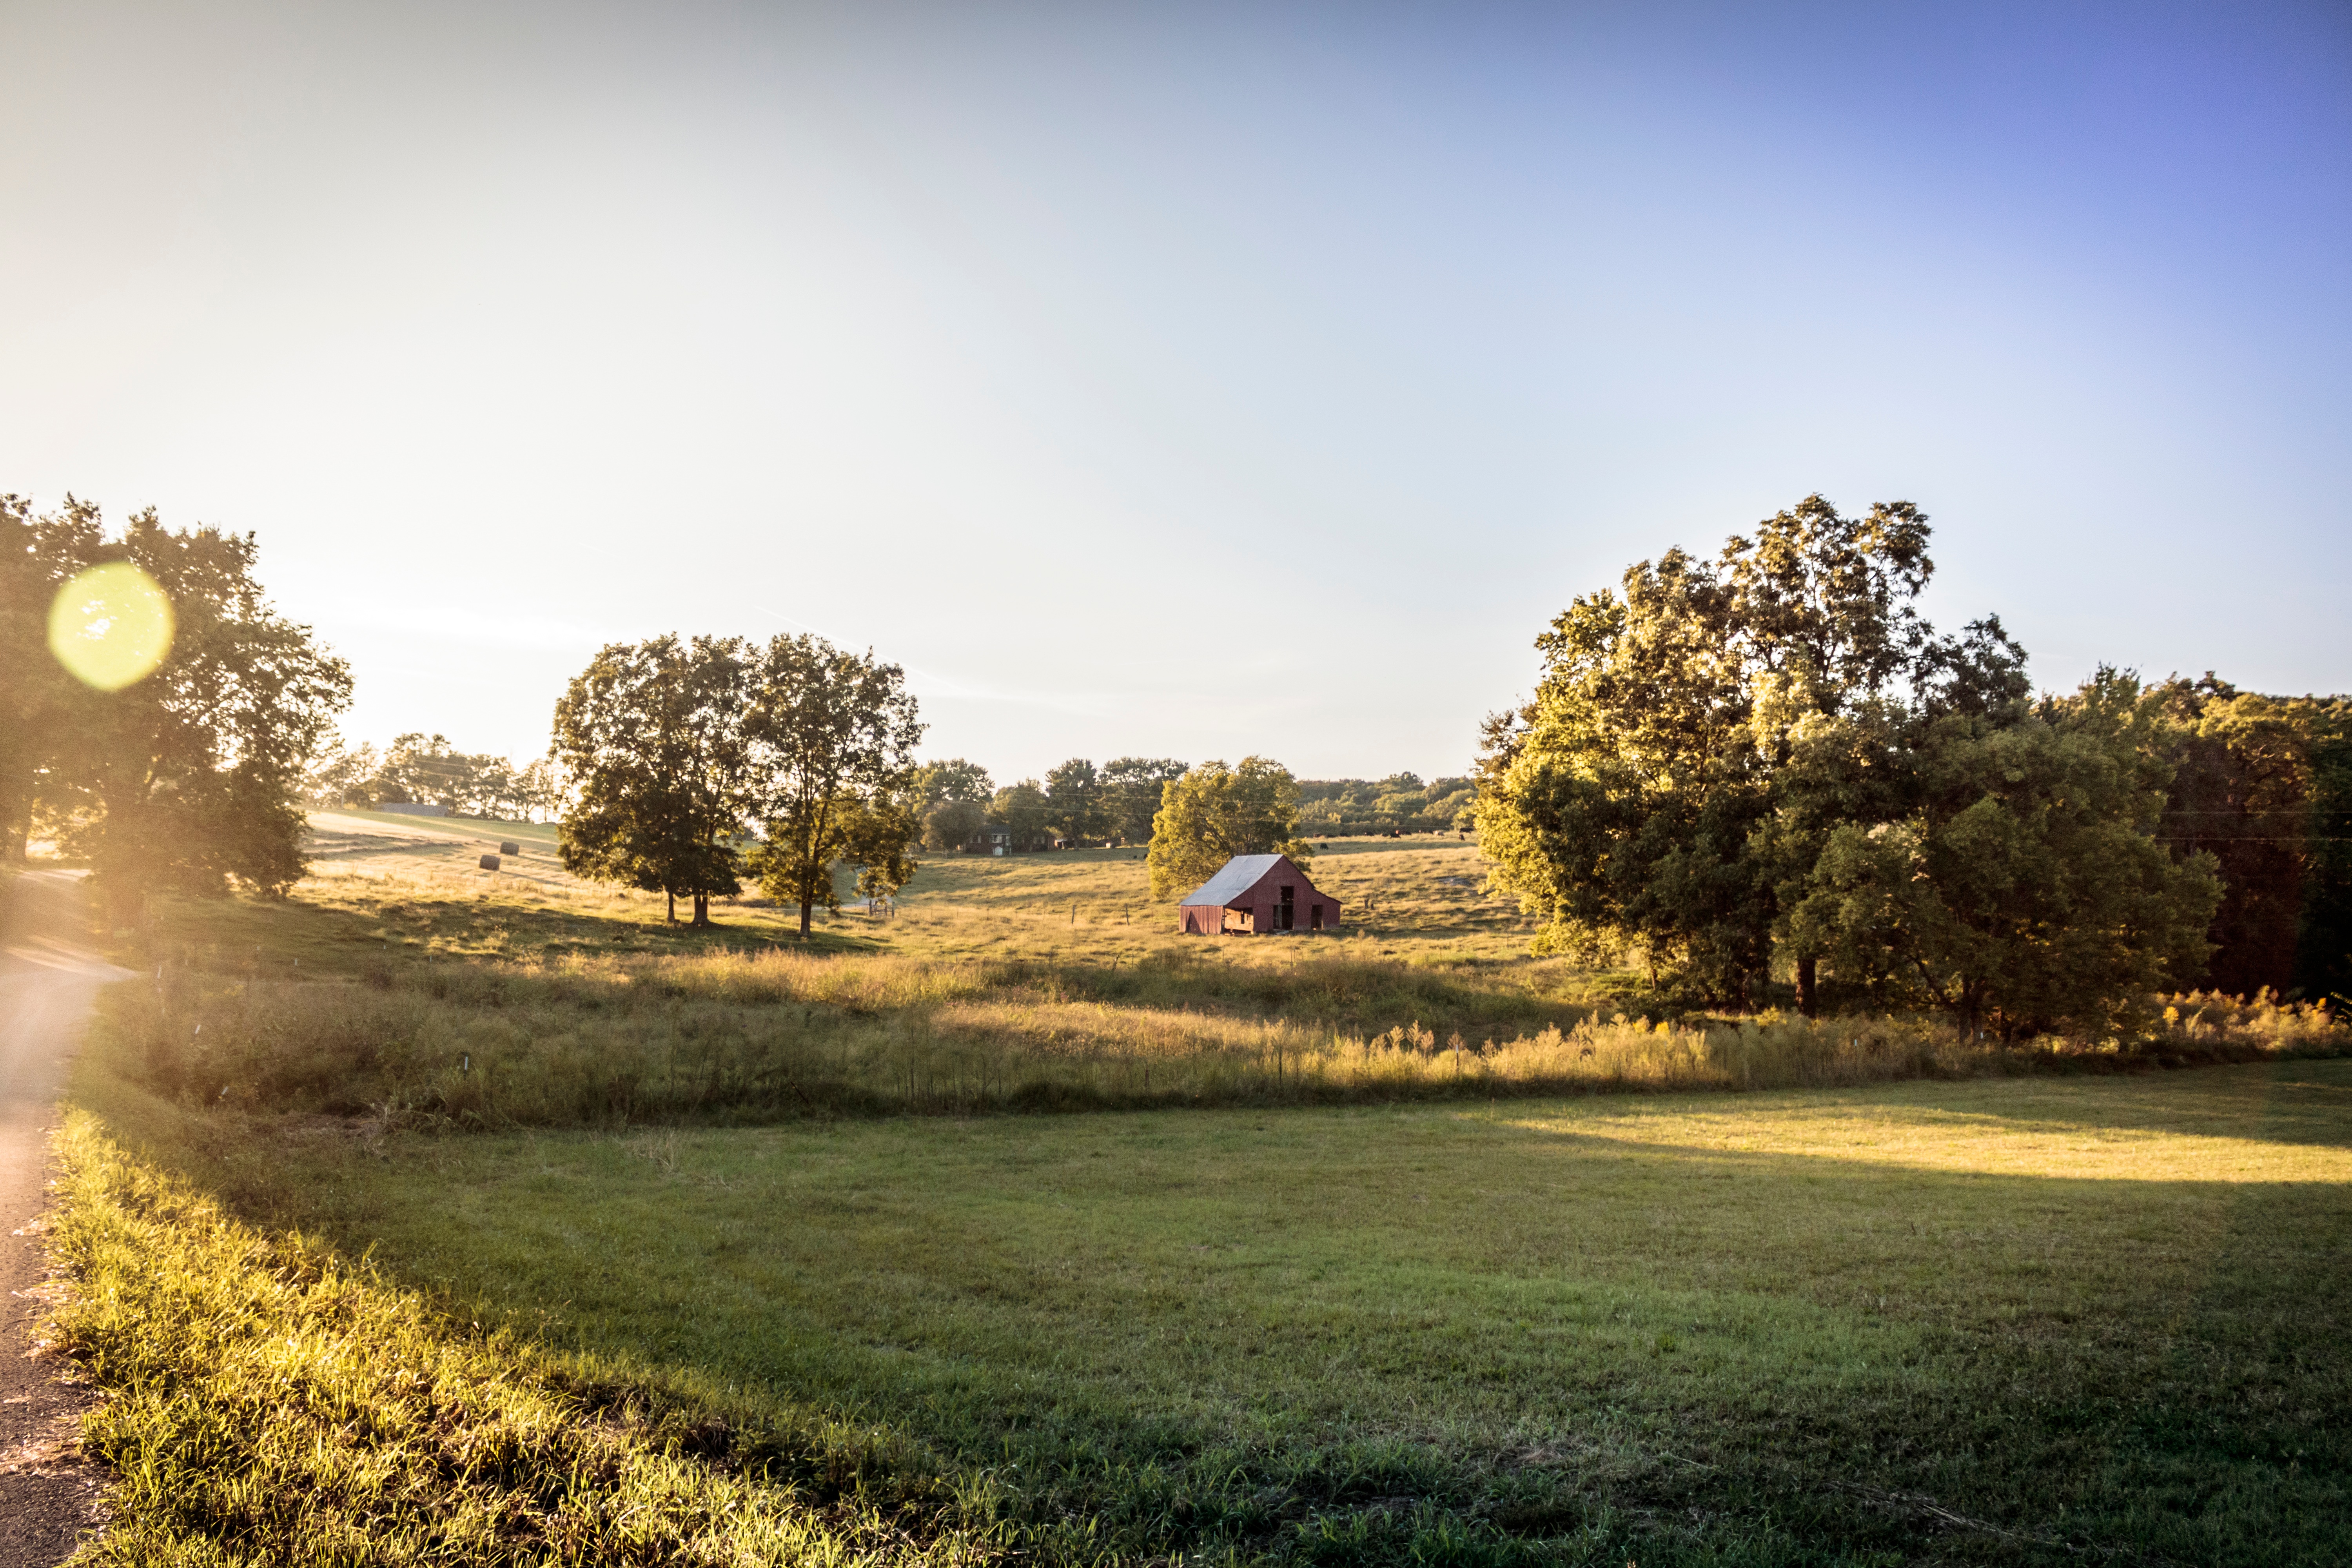
landscape, tree, nature, grass, plant, sky, sunset, lawn, meadow, sunlight, morning, leaf, hill, flower, evening, autumn, season, rural area, woody plant